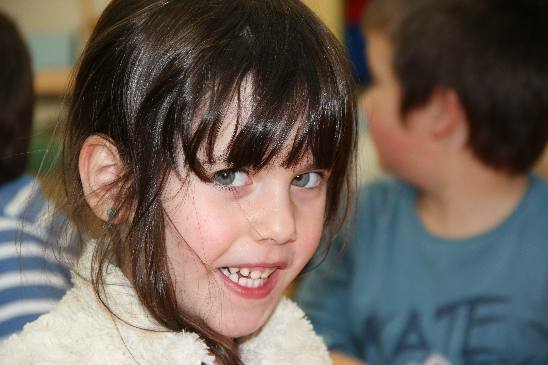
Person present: Yes